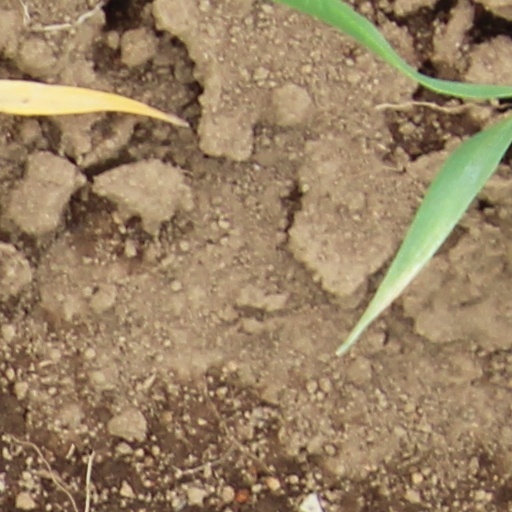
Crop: wheat